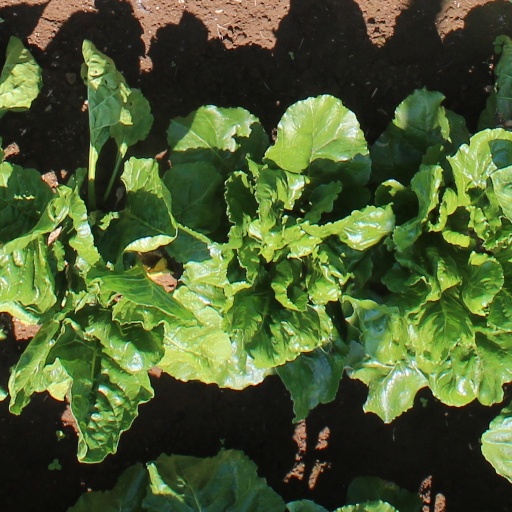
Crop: sugar beet